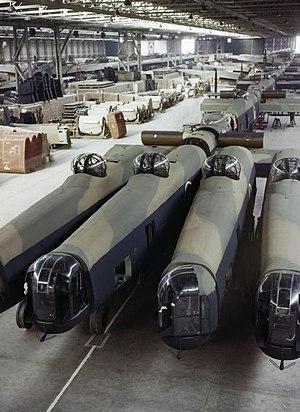
L'Avro 683 Lancaster est un bombardier quadrimoteur de la Seconde Guerre mondiale, initialement produit par la société Avro pour l'armée de l'air britannique. Entré en service en 1942, il est construit à plus de 7 000 exemplaires et est, avec le Handley Page Halifax, le principal bombardier de la Royal Air Force durant cette période. Il se rend célèbre pour ses bombardements de nuit. Il est une des armes principales des bombardements alliés en France et plusieurs centaines de ces appareils ont participé au massif bombardement de Dresde en février 1945. Il n'en reste, en 2015, que deux encore en état de vol.